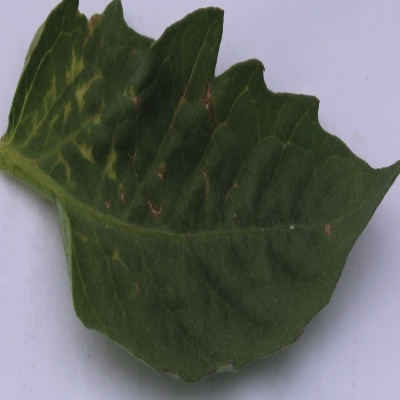
Crop: Tomato
Condition: septoria leaf spot